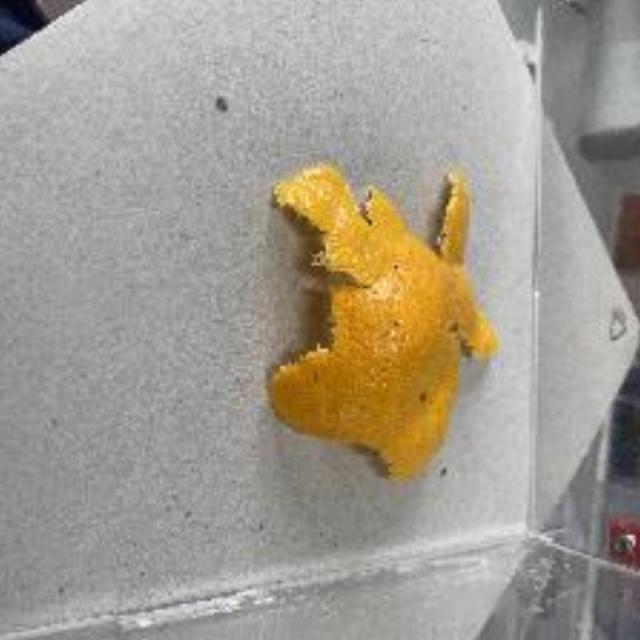
Label: peels